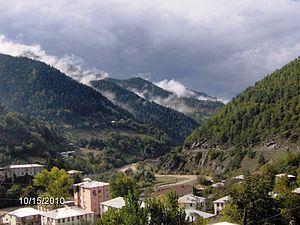
Chouakhevi est une ville d'Adjarie, Géorgie.